Economic history of Argentina

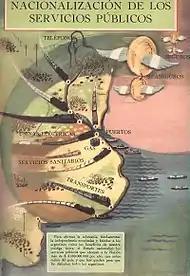
Propaganda poster of the first Five-Year Plan (1946–1951) promoting the nationalization of public services

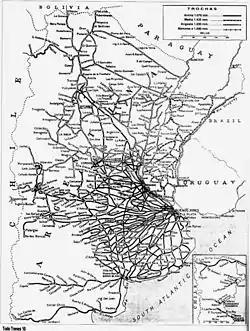
Argentina's railroad network at its maximum extent, during the 1950s. Built largely by private capital, the entirety of the network was nationalized in stages between 1946 and 1948 in agreement with the companies involved. At its peak, it was the 8th largest railroad network in the world.

The Great Depression had a comparatively mild effect on Argentina: the unemployment rate never went above 10%, and the country largely recovered by 1935. However, the Depression permanently halted its economic expansion. Actually, much like other agricultural exporters, the economy was already in a downturn beginning in 1927, a result of declining prices.